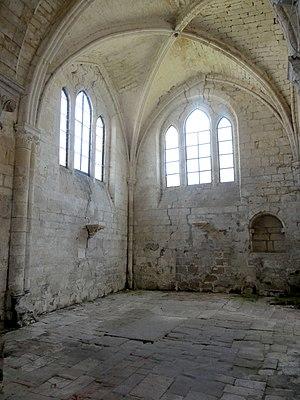
Chapelle nord, vue vers le nord-est.
L'église Saint-Denis est une église catholique située à Mogneville, dans le département de l'Oise, en France. Elle est de style roman, sauf les chapelles latérales et la flèche, et ses éléments les plus anciens remontent au début du XIIᵉ siècle. Hormis quelques vestiges, il s'agit surtout des fonts baptismaux et du premier étage du clocher. Sinon, l'église date essentiellement des années 1130 / 1140, pour le transept et le chœur, et des années 1150 / 1160, pour la nef et les bas-côtés, qui ont été supprimés après 1764. Les parties orientales conservent quatre voûtes d'ogives antérieures à 1150, et l'église Saint-Denis s'inscrit ainsi dans un groupe d'une quarantaine d'églises dans le même cas au sein du département. Une autre particularité sont les demi-travées qui subsistent des anciennes absidioles en cul-de-four, qui ont été remplacées par des chapelles carrées gothiques au cours du XIIIᵉ siècle. La nef se caractérise par son importante hauteur et par sa corniche beauvaisine, mais est très sobre à l'intérieur. C'est surtout le clocher et son élégante flèche qui font la célébrité de l'église de Mogneville.